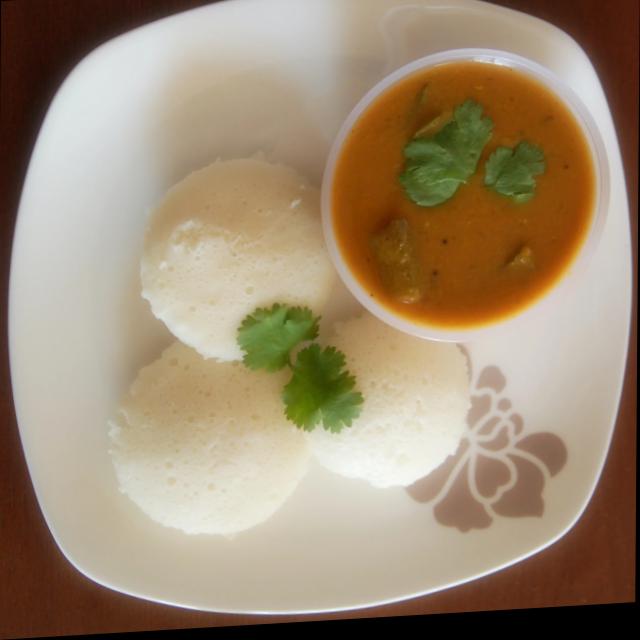
Dish: idli